The Castle Guide

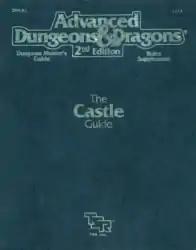

The Castle Guide is a supplemental rulebook published in 1990 for the 2nd edition of the "Advanced Dungeons & Dragons" fantasy role-playing game.